Edmund Tudor, Duke of Somerset

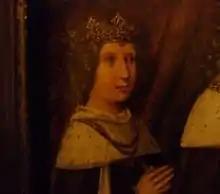
Detail of a painting showing the family of Henry VII, c. 1509

Edmund Tudor, Duke of Somerset (21 February 1499 – 19 June 1500) was an English prince, and the sixth child of King Henry VII of England and his wife, Elizabeth of York.